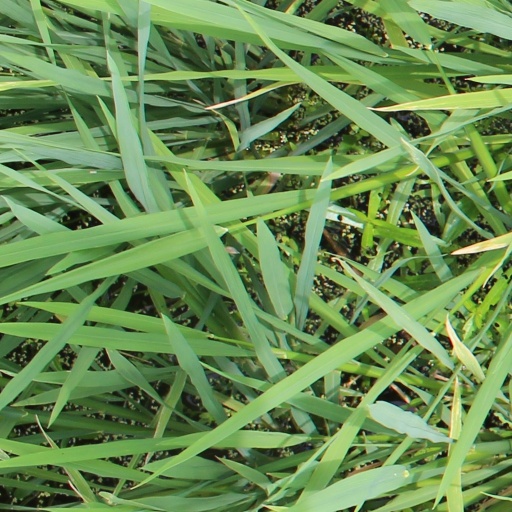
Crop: rice